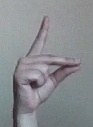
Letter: ta